Newgrange

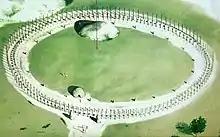
Timber circle, Early Bronze Age, Bell Beaker culture

By the onset of the Bronze Age, it appears that Newgrange was no longer being used by the local population, who did not leave any artifacts in the structure or bury their dead there. O'Kelly stated, "by 2000 [BC] Newgrange was in decay and squatters were living around its collapsing edge". These people were adherents of the Beaker culture, which had been imported from mainland Europe, and made Beaker-style pottery locally. A large timber circle (or henge) was built to the southeast of the main mound and a smaller timber circle to the west. The eastern timber circle consisted of five concentric rows of pits. The outer row contained wooden posts. The next row of pits had clay linings and was used to burn animal remains. The three inner rows of pits were dug to accept the animal remains. Within the circle were post and stake holes associated with Beaker pottery and flint flakes. The western timber circle consisted of two concentric rows of parallel postholes and pits defining a circle in diameter. A concentric mound of clay was constructed around the southern and western sides of the mound that covered a structure consisting of two parallel lines of post and ditches that had been partly burnt. A free-standing circle of large stones was raised around the Newgrange mound. Near the entrance, seventeen hearths were used to set fires. These structures at Newgrange are generally contemporary with a number of henges known from the Boyne Valley, at Newgrange Site A, Newgrange Site O, Dowth Henge, and Monknewtown Henge.